David Burbank

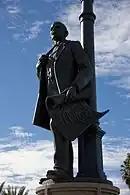
Statue of David Burbank

Burbank moved to Los Angeles in 1866. He bought of Rancho Providencia on March 20, 1867, from David W. Alexander and Alexander Bell. Burbank also bought about of Rancho San Rafael from Jonathan R. Scott that year. He united the two tracts and operated it as a sheep ranch.